Roman art

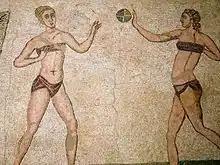
Roman mosaic of female athletes playing ball at the Villa Romana del Casale of Piazza Armerina, Roman Sicily, 4th century AD

The Romans inherited a tradition of art in a wide range of the so-called "minor arts" or decorative art. Most of these flourished most impressively at the luxury level, but large numbers of terracotta figurines, both religious and secular, continued to be produced cheaply, as well as some larger Campana reliefs in terracotta. Roman art did not use vase-painting in the way of the ancient Greeks, but vessels in Ancient Roman pottery were often stylishly decorated in moulded relief. Producers of the millions of small oil lamps sold seem to have relied on attractive decoration to beat competitors and every subject of Roman art except landscape and portraiture is found on them in miniature.